The Ladies' Paradise (TV series)

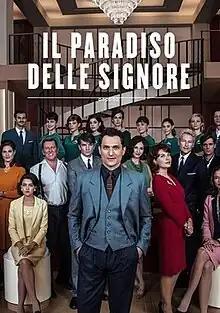
Italian poster

The Ladies' Paradise (also known as Paradise) is an Italian period drama television series on RAI Italian television, loosely based on the 1883 novel "Au bonheur des dames" by Émile Zola. The series focuses on the lives of the owner and workers of a department store based in Milan.